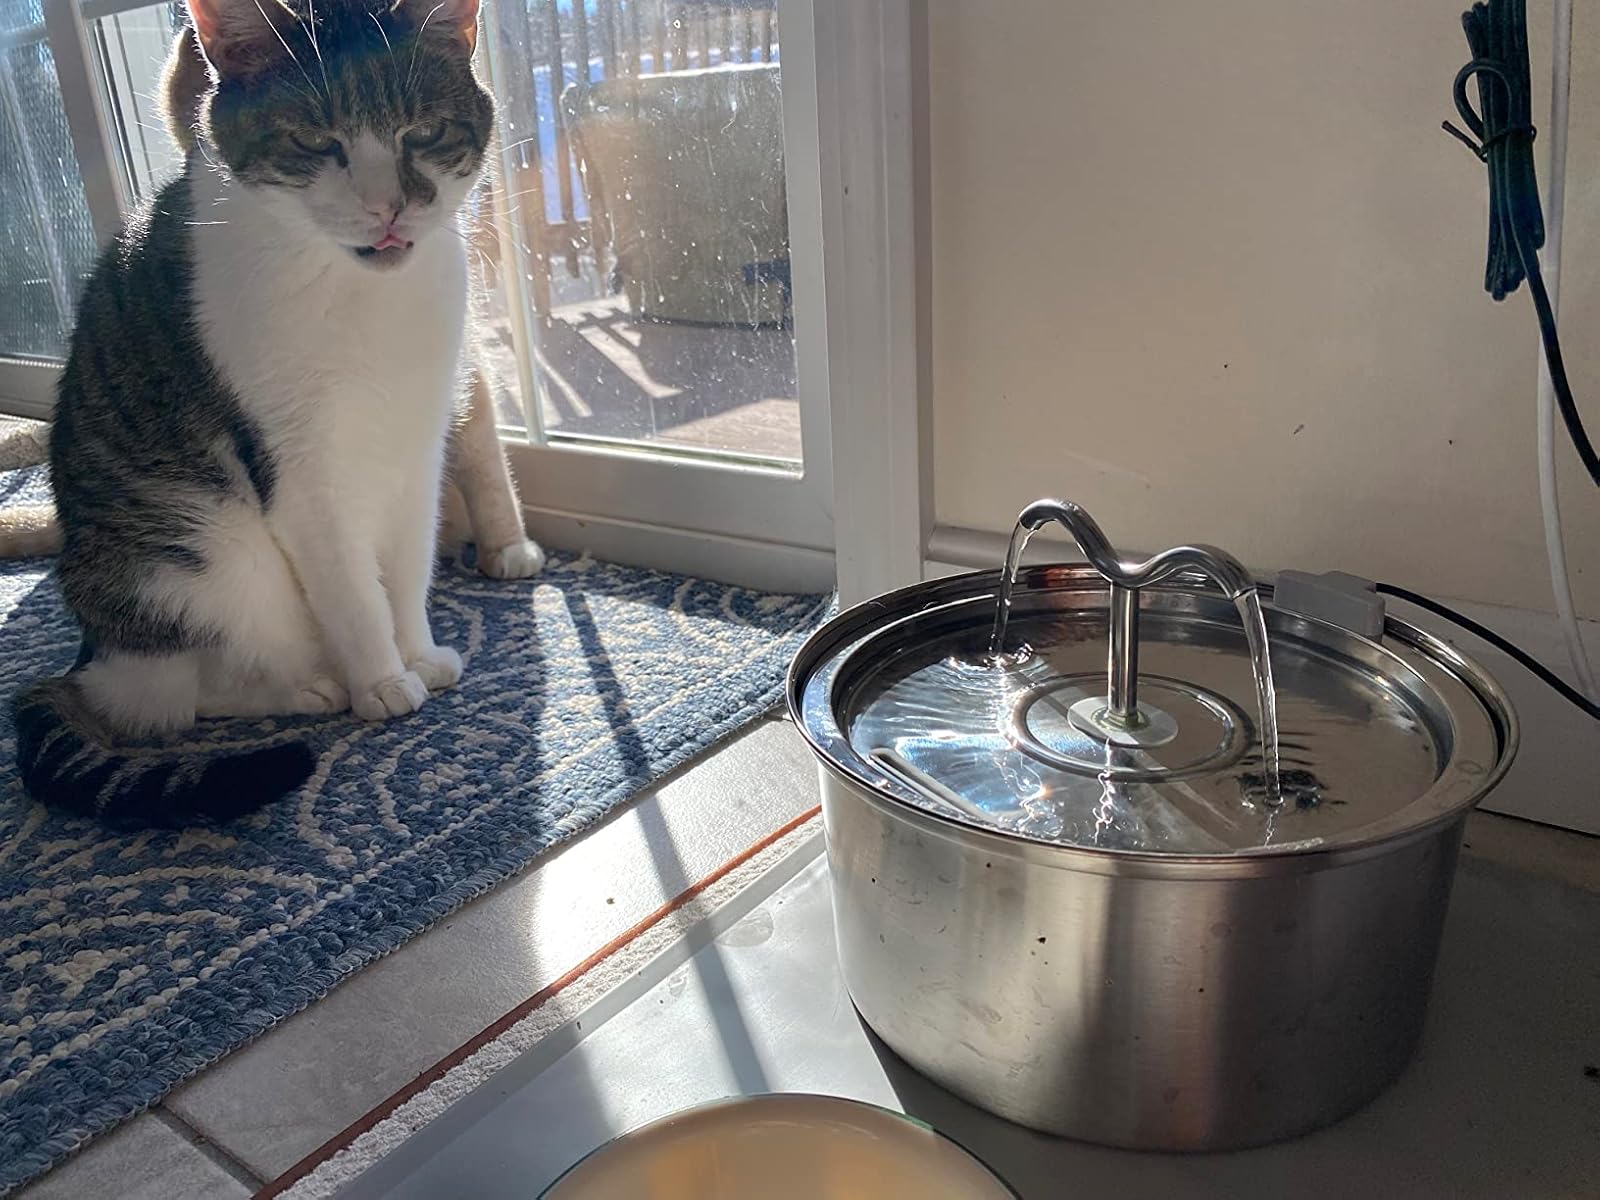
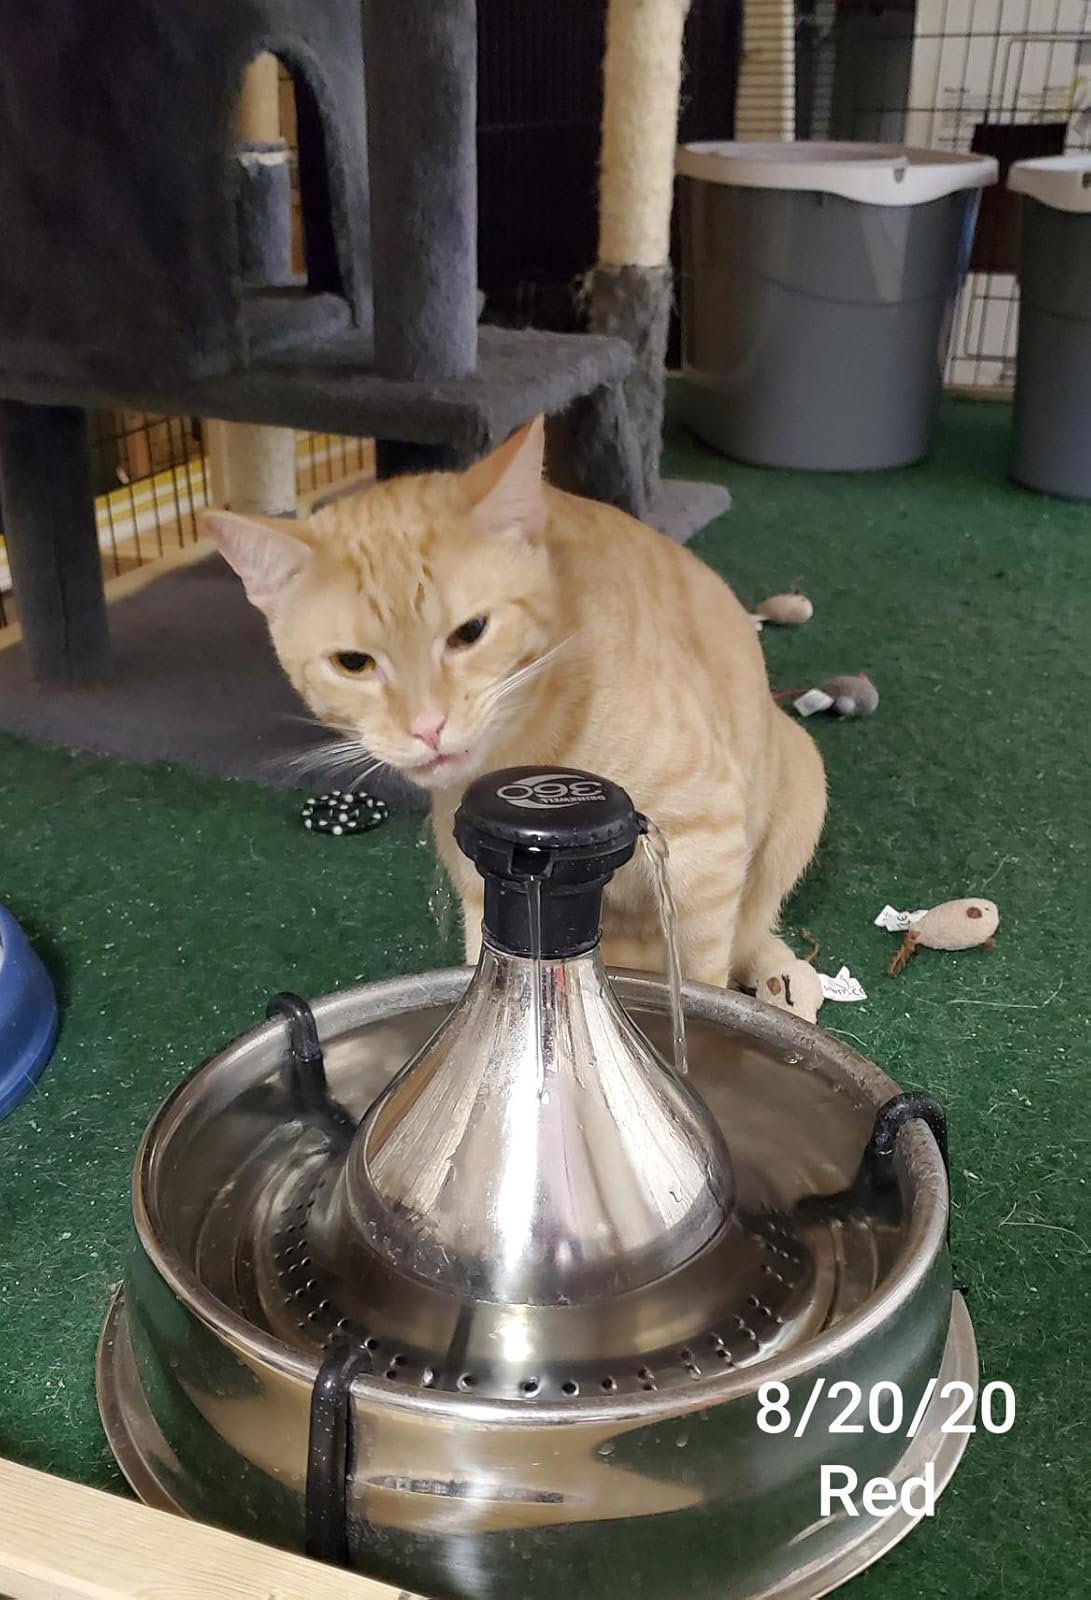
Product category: items_bowl
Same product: no